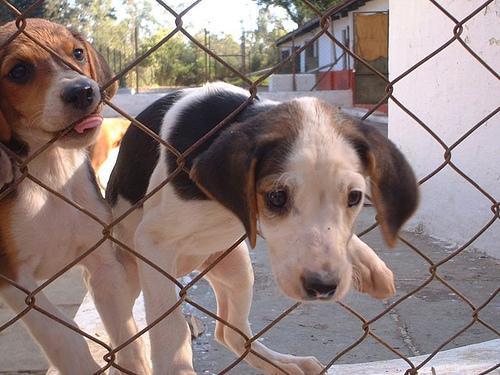
English_foxhound